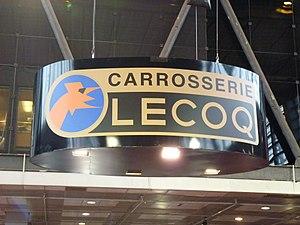
Rétromobile 2018 Carrosserie Lecoq
André Lecoq est un carrossier français et restaurateur d'automobiles anciennes, fondateur de la Carrosserie Lecoq. Il est notamment connu pour son travail de restauration sur des voitures de collection.